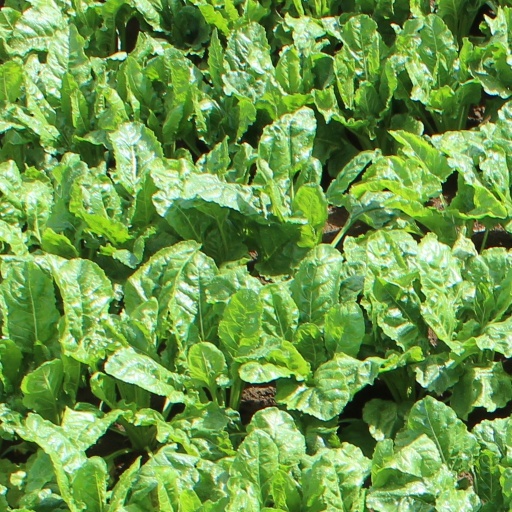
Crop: sugar beet